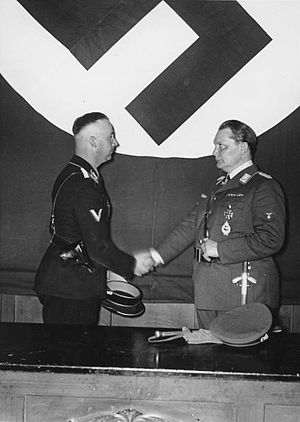
Gestapo / Historie
Hermann Göring (til højre), rigsmarskalk, øverstkommanderende i Luftwaffe og ministerprösident for Preussen, udnövner SS-rigsfører Heinrich Himmler til leder for Gestapo i Berlin i april 1934.